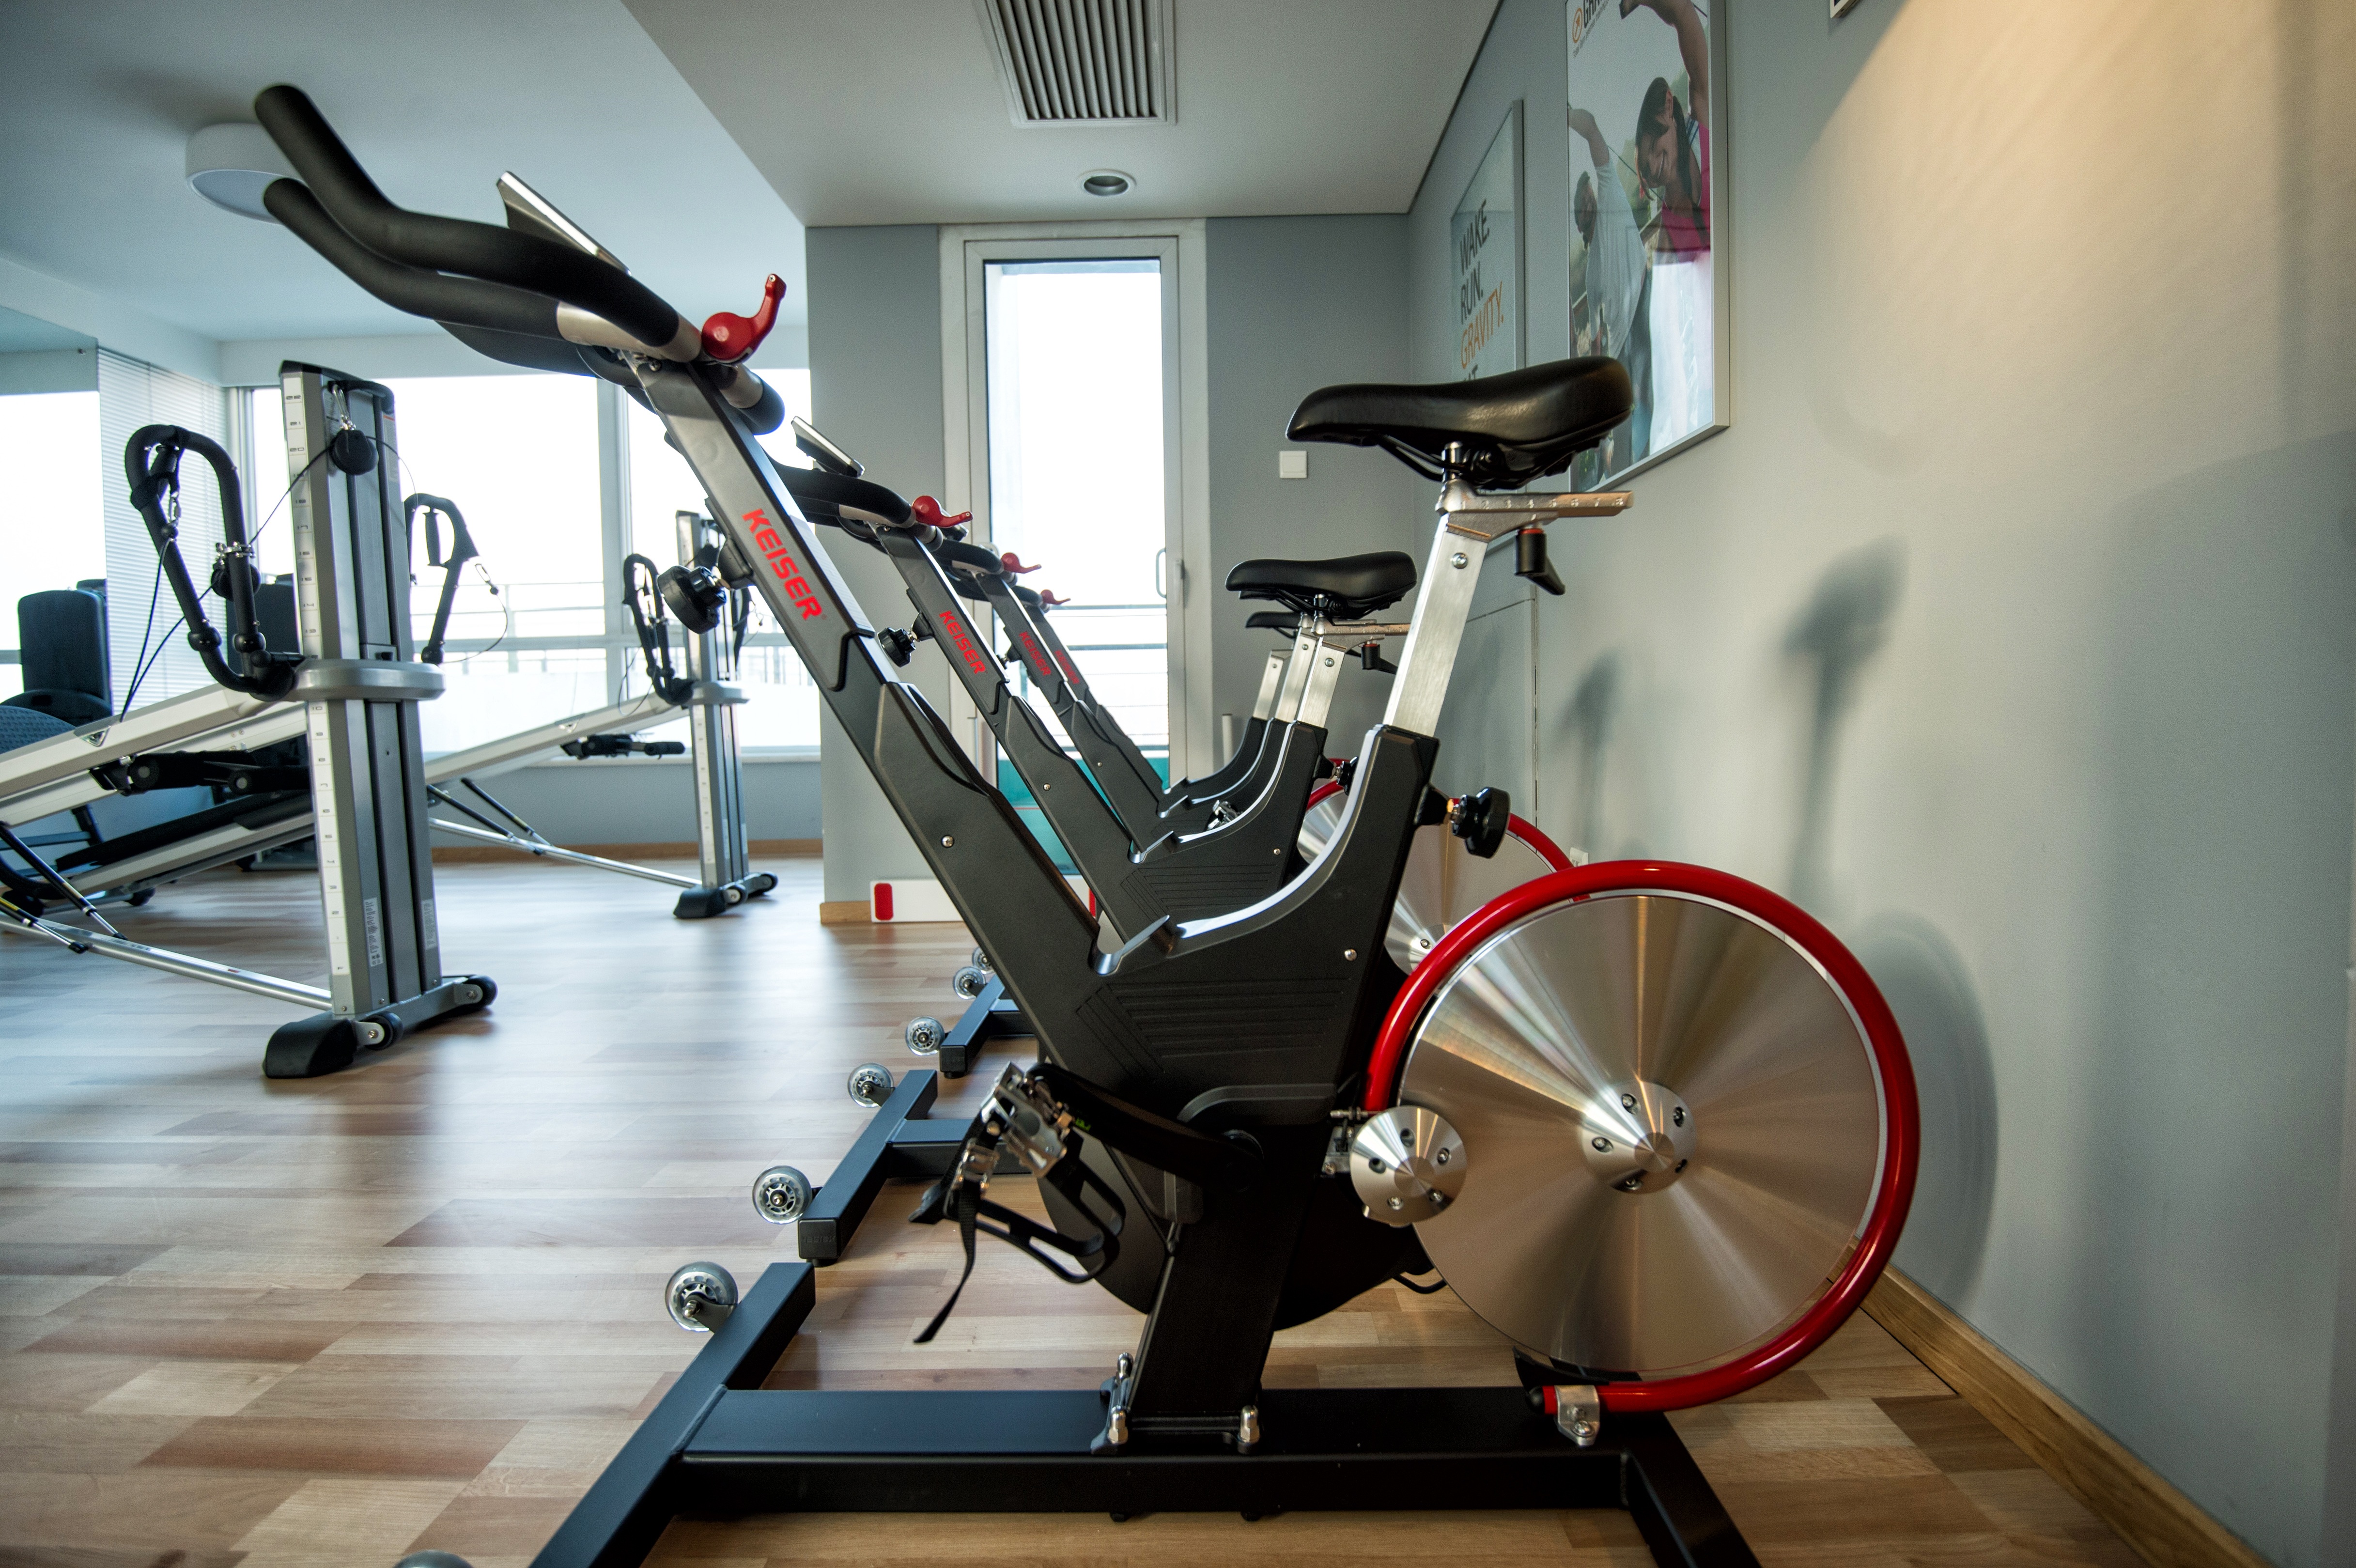
structure, bicycle, room, gym, muscle, sports equipment, m, sports, weights, physical exercise, indoor cycling, glue, sport venue, human action, physical fitness, exercise machine